High Tension (1936 film)

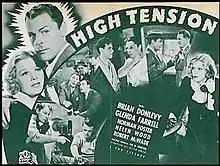
Movie poster

High Tension is a 1936 American comedy drama film directed by Allan Dwan and starring Brian Donlevy, Glenda Farrell, and Norman Foster. It was released by 20th Century Fox on July 17, 1936. The film was based on the story written by J. Robert Bren and Norman Houston.